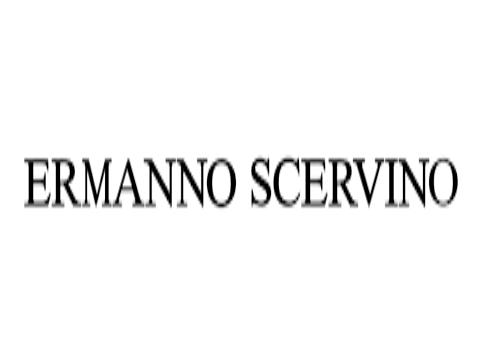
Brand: Ermanno Scervino
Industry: Clothes